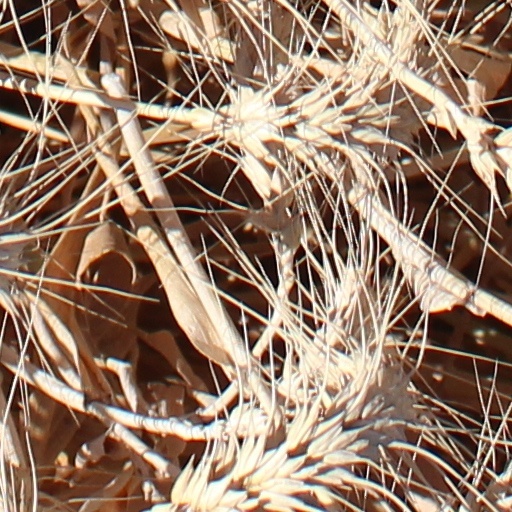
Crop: wheat